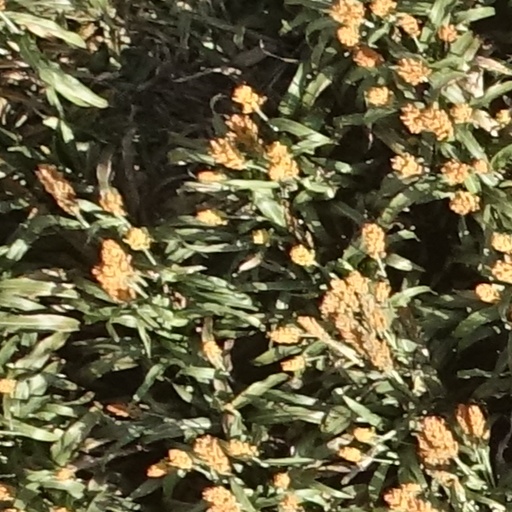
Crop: sorghum